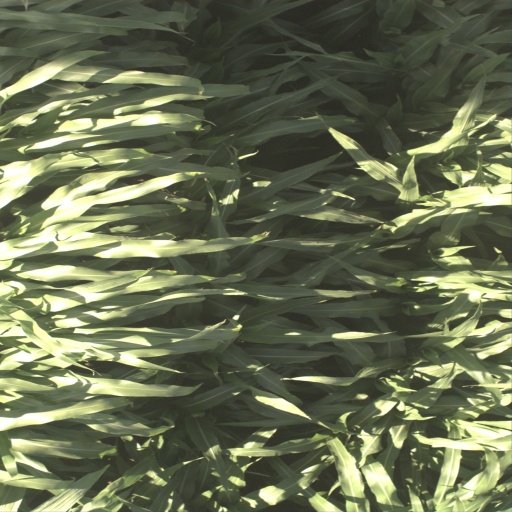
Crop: sorghum